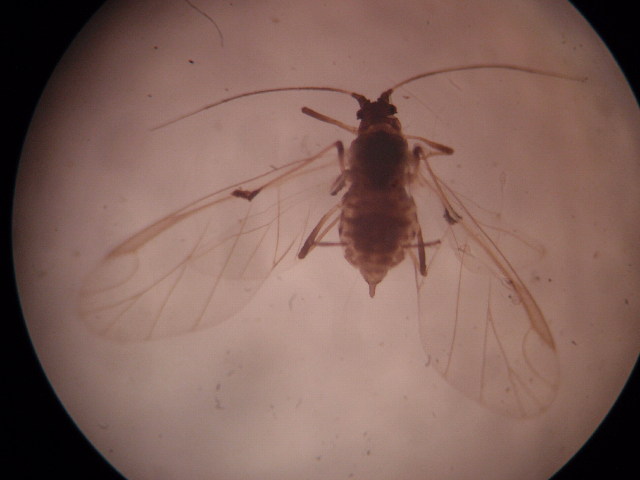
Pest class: green_peach_aphid